DIN connector

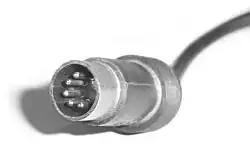
Five-pin male 180° DIN connector from the keyboard of an original IBM PC. Note the unusually thick shielding skirt.

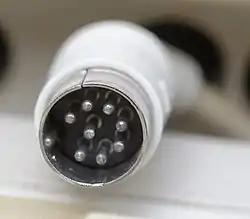
Eight-pin DIN connector for a Tandy 1000 keyboard

The DIN connector saw several other uses apart from audio. It was particularly popular as a connector for various home computers and video game consoles.